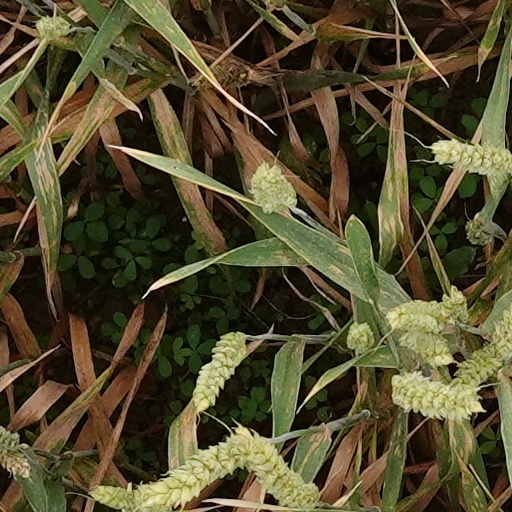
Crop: wheat